Hiratsuka

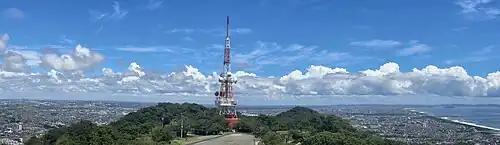
Hiratsuka from Shonandaira (The left side is the north, the center is Hiratsuka TV Tower, and on the right in the rear is Sagami Bay and the mouth of the Sagami River.)

Hiratsuka is located in the Shōnan area on the right bank (west side) of the Sagami River, almost in the center of Kanagawa Prefecture, and faces Sagami Bay to the south. The area from the Sagami River to the Kaname River is a plain to the northern end of the city area, and the urban area extends to the south. The west side of the Kaname River is a hilly area that is part of the Oiso Hills, and there is a lot of greenery. It is approximately midway between Tokyo and Mount Fuji.